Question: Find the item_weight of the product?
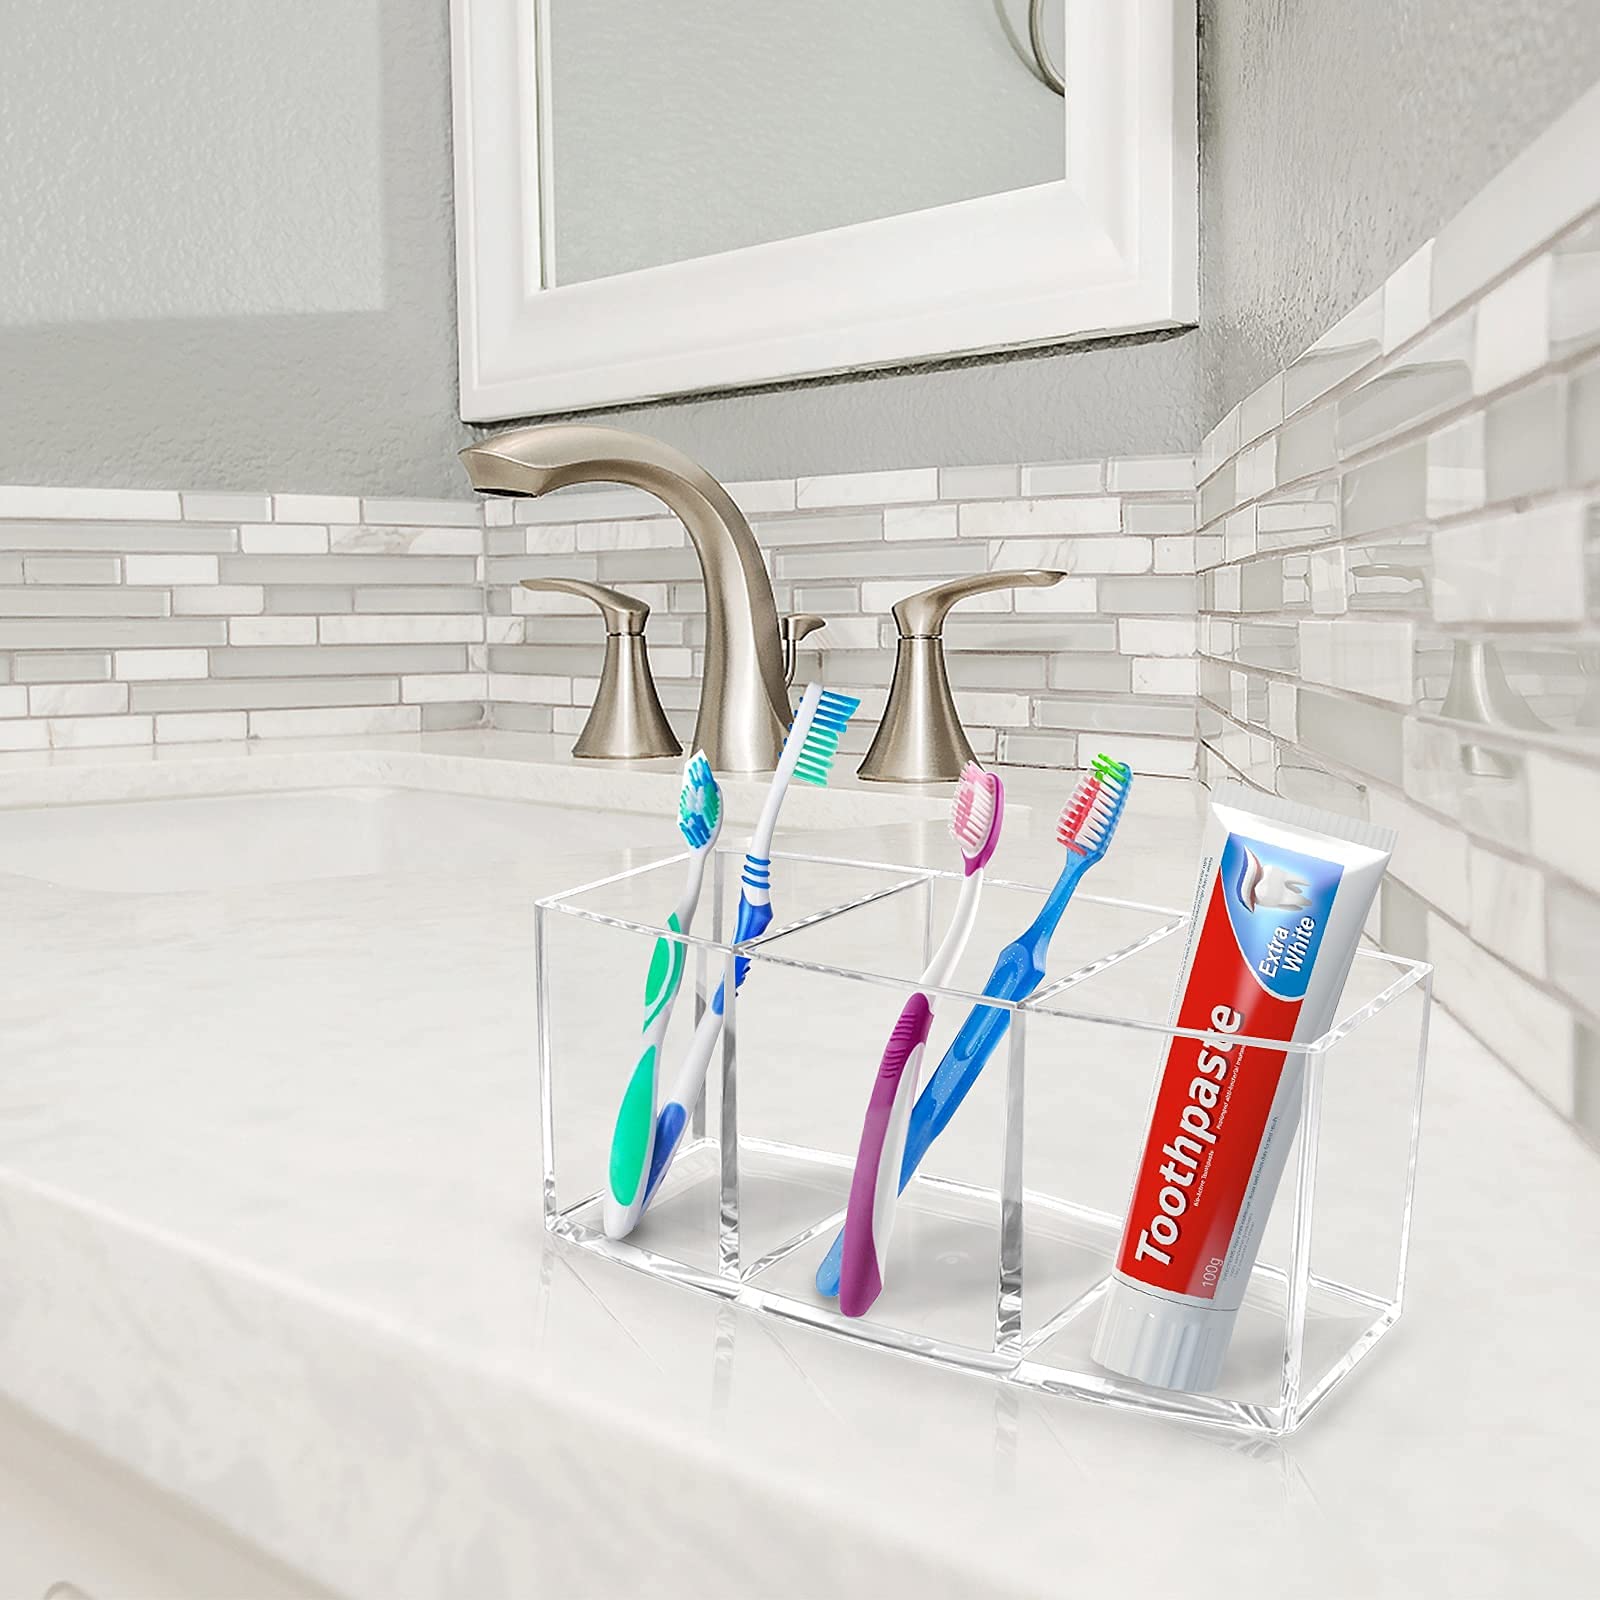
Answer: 100.0 gram